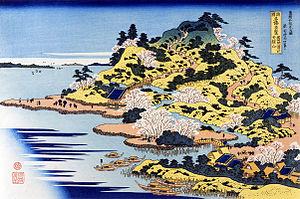
La colline Tenpō est située dans l'arrondissement Minato-ku d'Osaka. Elle « culmine » à 4,53 m. Un petit port se trouve à proximité et une grande partie de la surface de la colline est occupée par un parc.